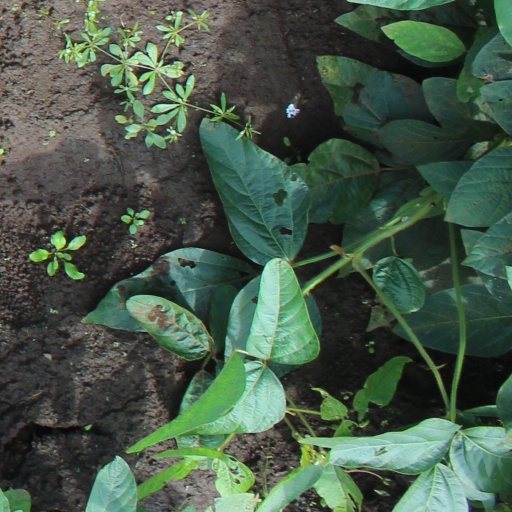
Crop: soybean